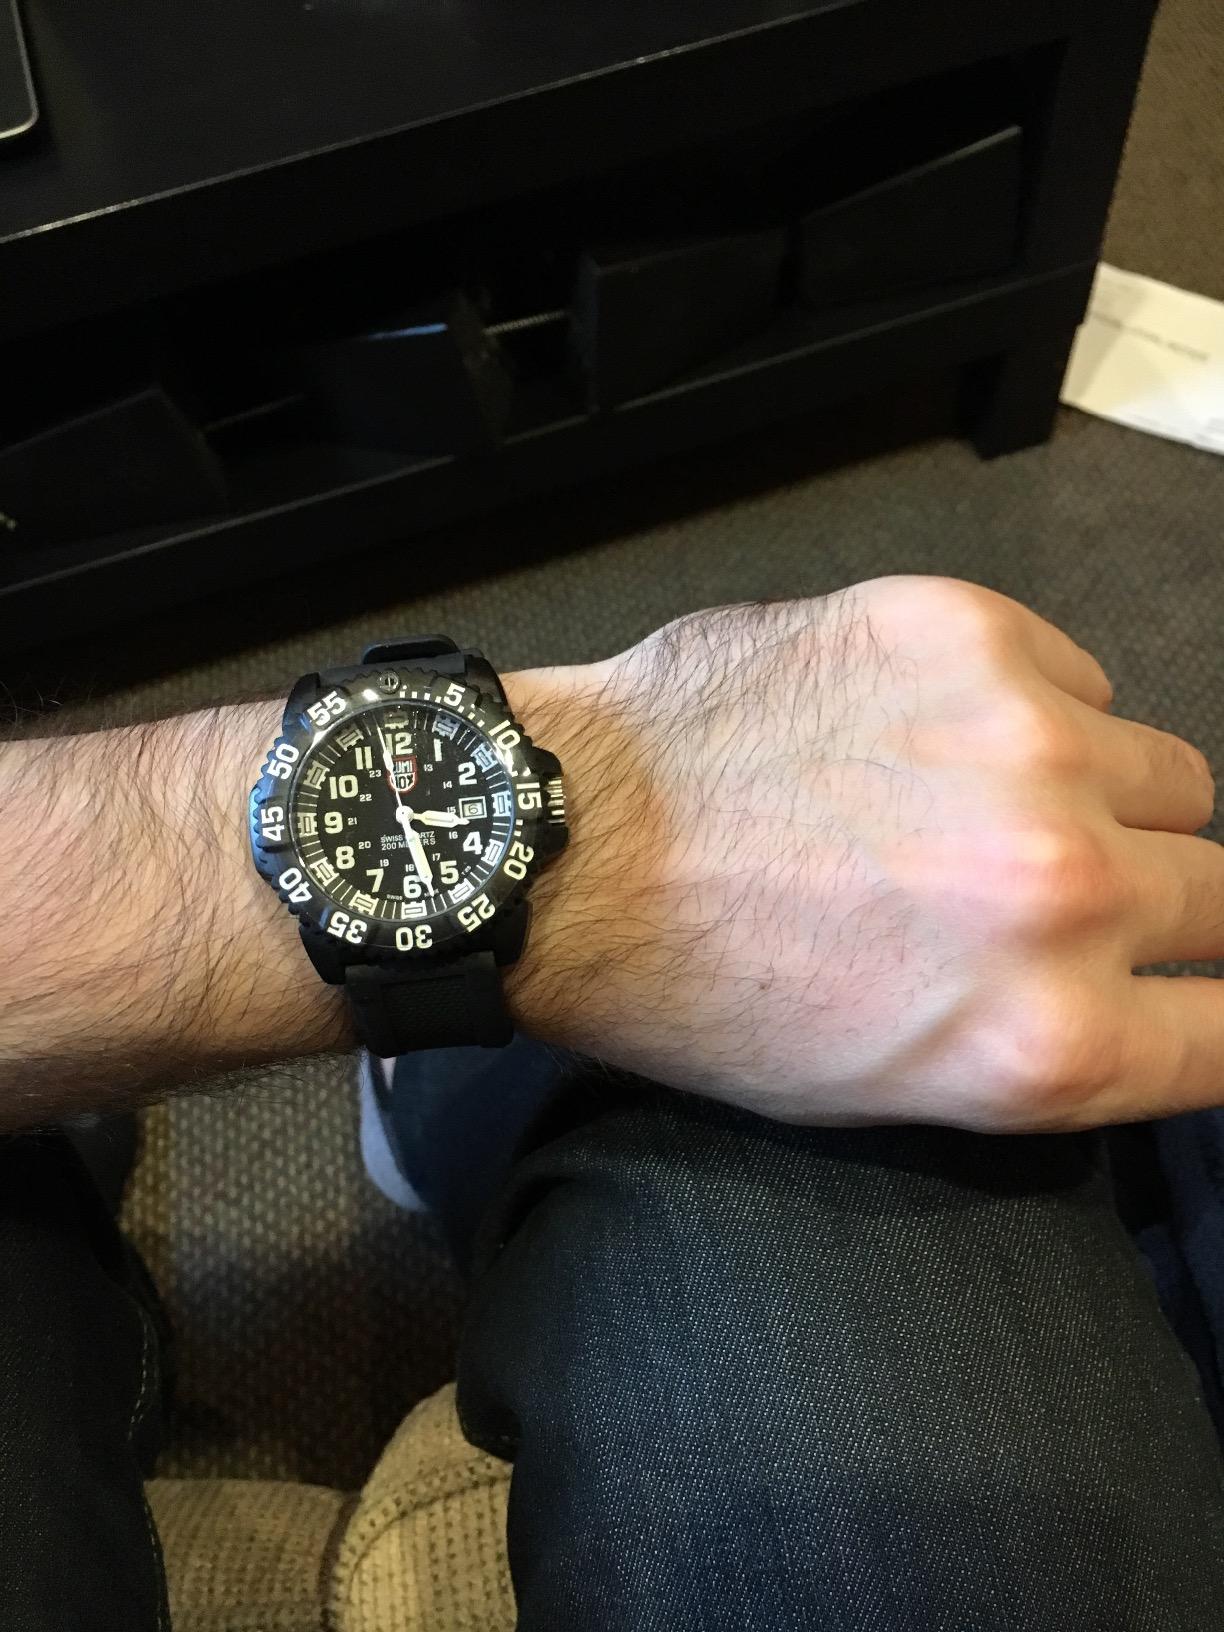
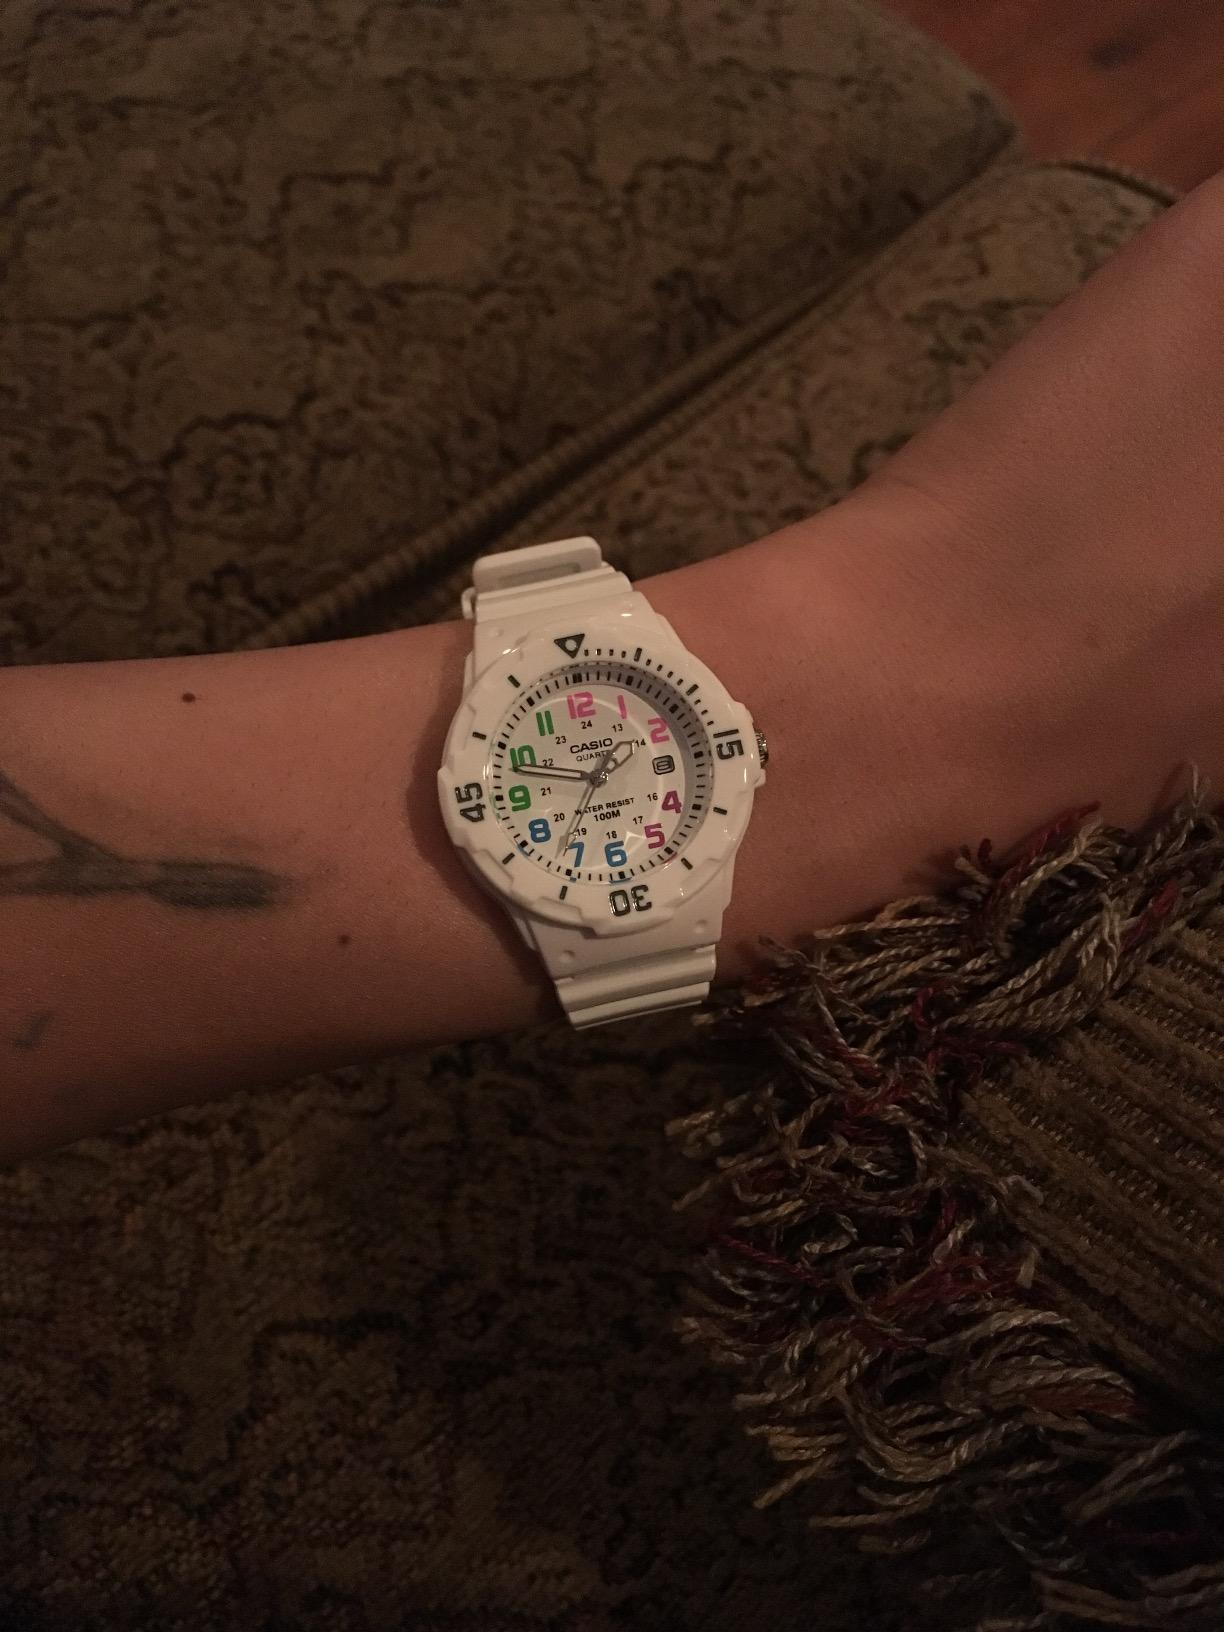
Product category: accessories_watch
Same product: no